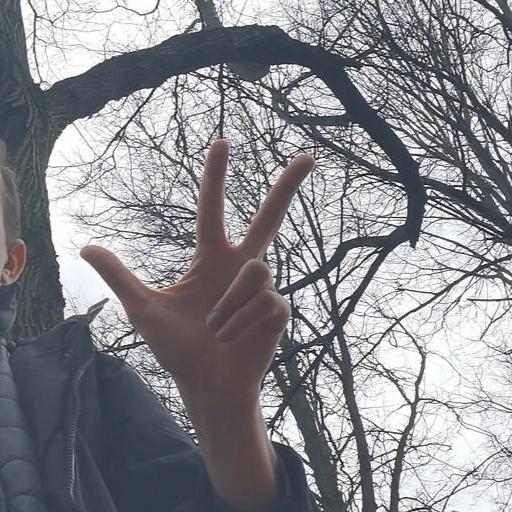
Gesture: three2